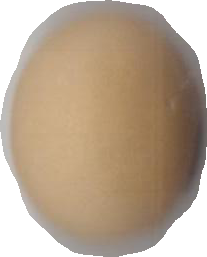
Variety: Anjasmoro